Amazing Radio

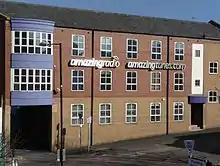

In May 2012, Amazing Radio ceased its broadcast on the national Digital One DAB platform and became a primarily internet-only radio station. Campbell stated that the move was a choice driven by the costs of national DAB transmission compared to its growing online listenership. The station later returned to DAB on a limited basis, launching services in Dublin and London.